Hudson County Courthouse

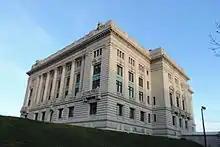
Southwest and northwest faces

Plans for restoring the courthouse had been proposed even before it fell into disuse. In 1961, the architectural modelist Theodore Conrad proposed converting the building into a new city hall for Jersey City. The plan would have created a mall in front of the building and surrounded it with additional city buildings and a museum. Another proposal would house a branch of the New Jersey State Museum in the building. Conrad led a citizens group that lobbied for the preservation of the building, and got it listed on the National Register of Historic Places. The award-winning restoration project resulted in the courthouse being reopened in 1985 for the use of the civil courts and other county offices.